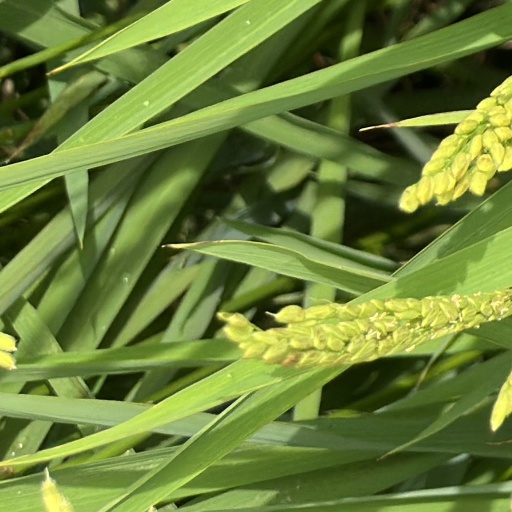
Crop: rice